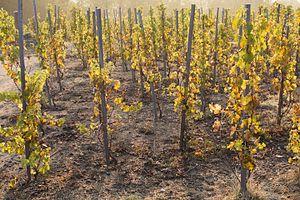
Vigne sur échalas en appellation Condrieu
Le condrieu est un vin blanc d'appellation d'origine contrôlée produit sur la rive droite du Rhône, près de Condrieu, au sud de la ville de Vienne.
Un échalas est un tuteur, donc une perche permettant de soutenir une plante dont la tige n'est pas assez forte par rapport à son développement.